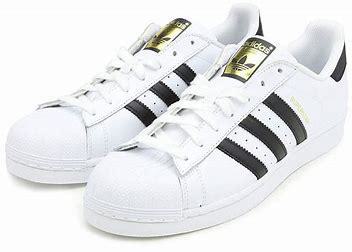
Brand: adidas
Model: Originals Superstar